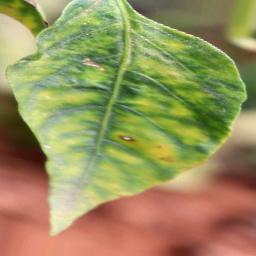
Label: nutritional